Abraham H. Esbenshade House

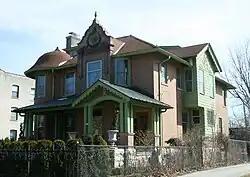
Abraham H. Esbenshade House

The Abraham H. Esbenshade House is a late Queen Anne-style house built in 1899 in Milwaukee, Wisconsin, United States. It was added to the National Register of Historic Places in 1986.